Jim Bausch

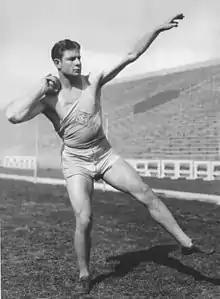
Bausch in 1931

James Aloysius Bernard "Jarring Jim" Bausch (March 29, 1906 – July 9, 1974) was an American athlete who played collegiate and professional football and competed in track and field, mainly in the decathlon.